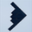
Label: airplane